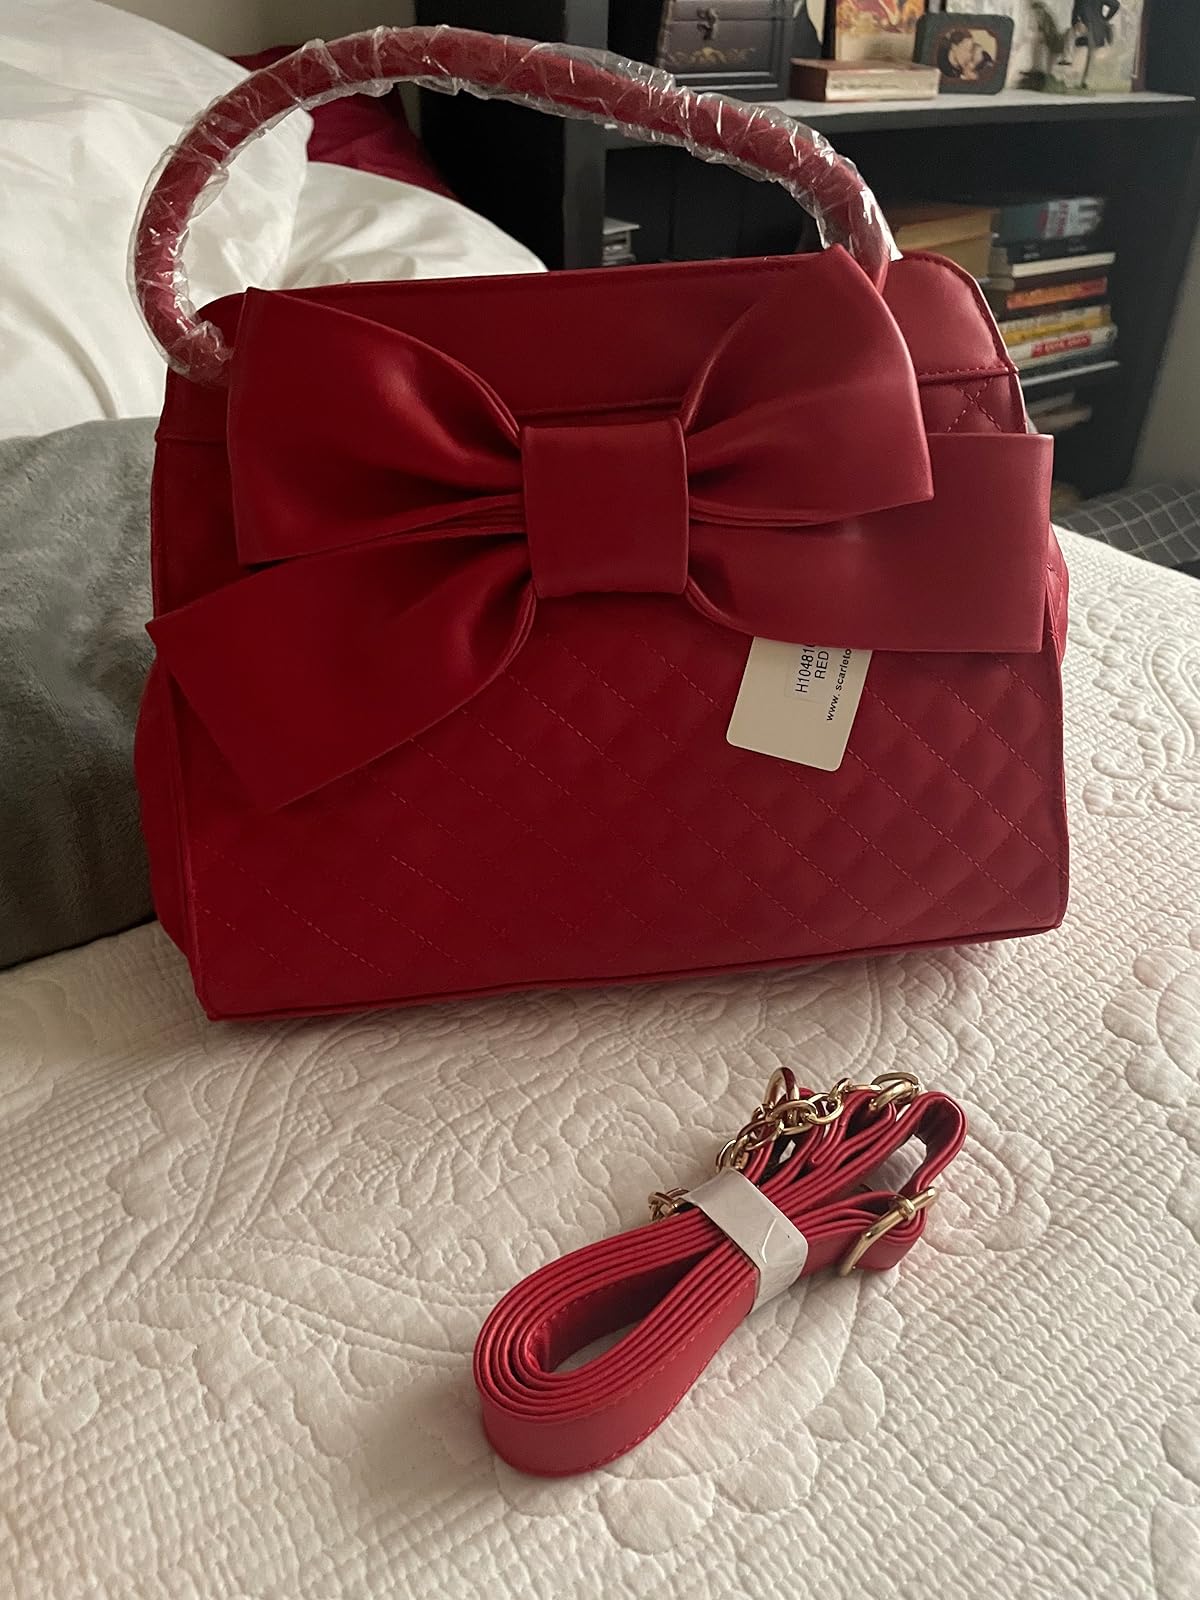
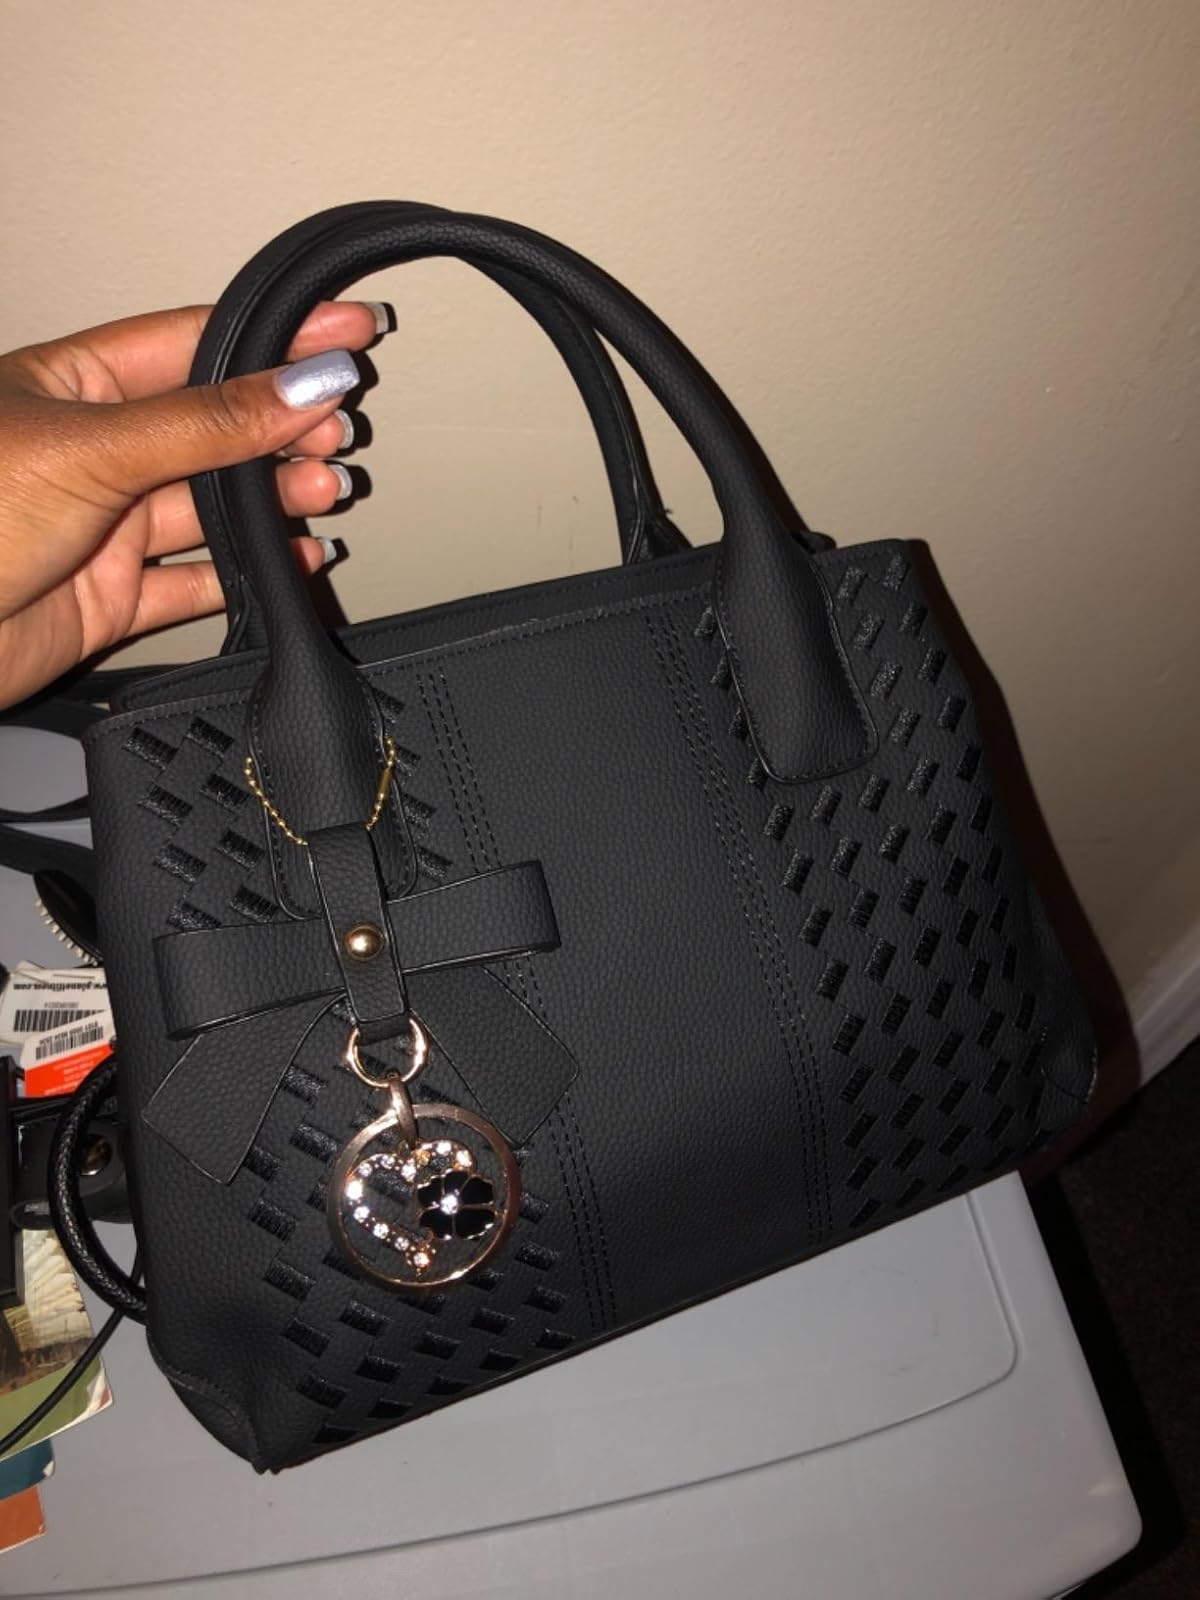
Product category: accessories_handbag
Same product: no